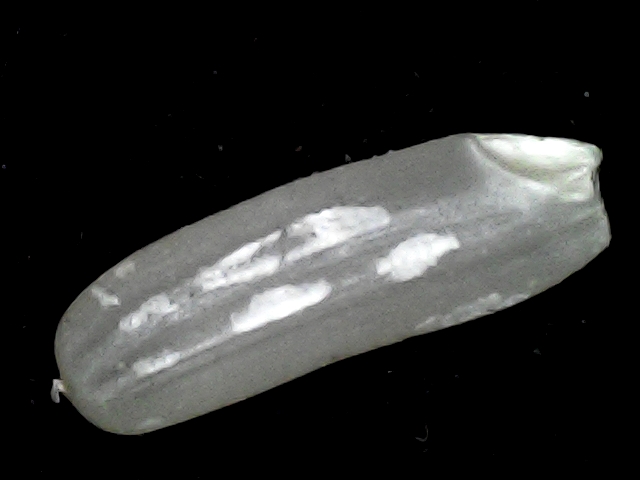
Rice variety: BD87